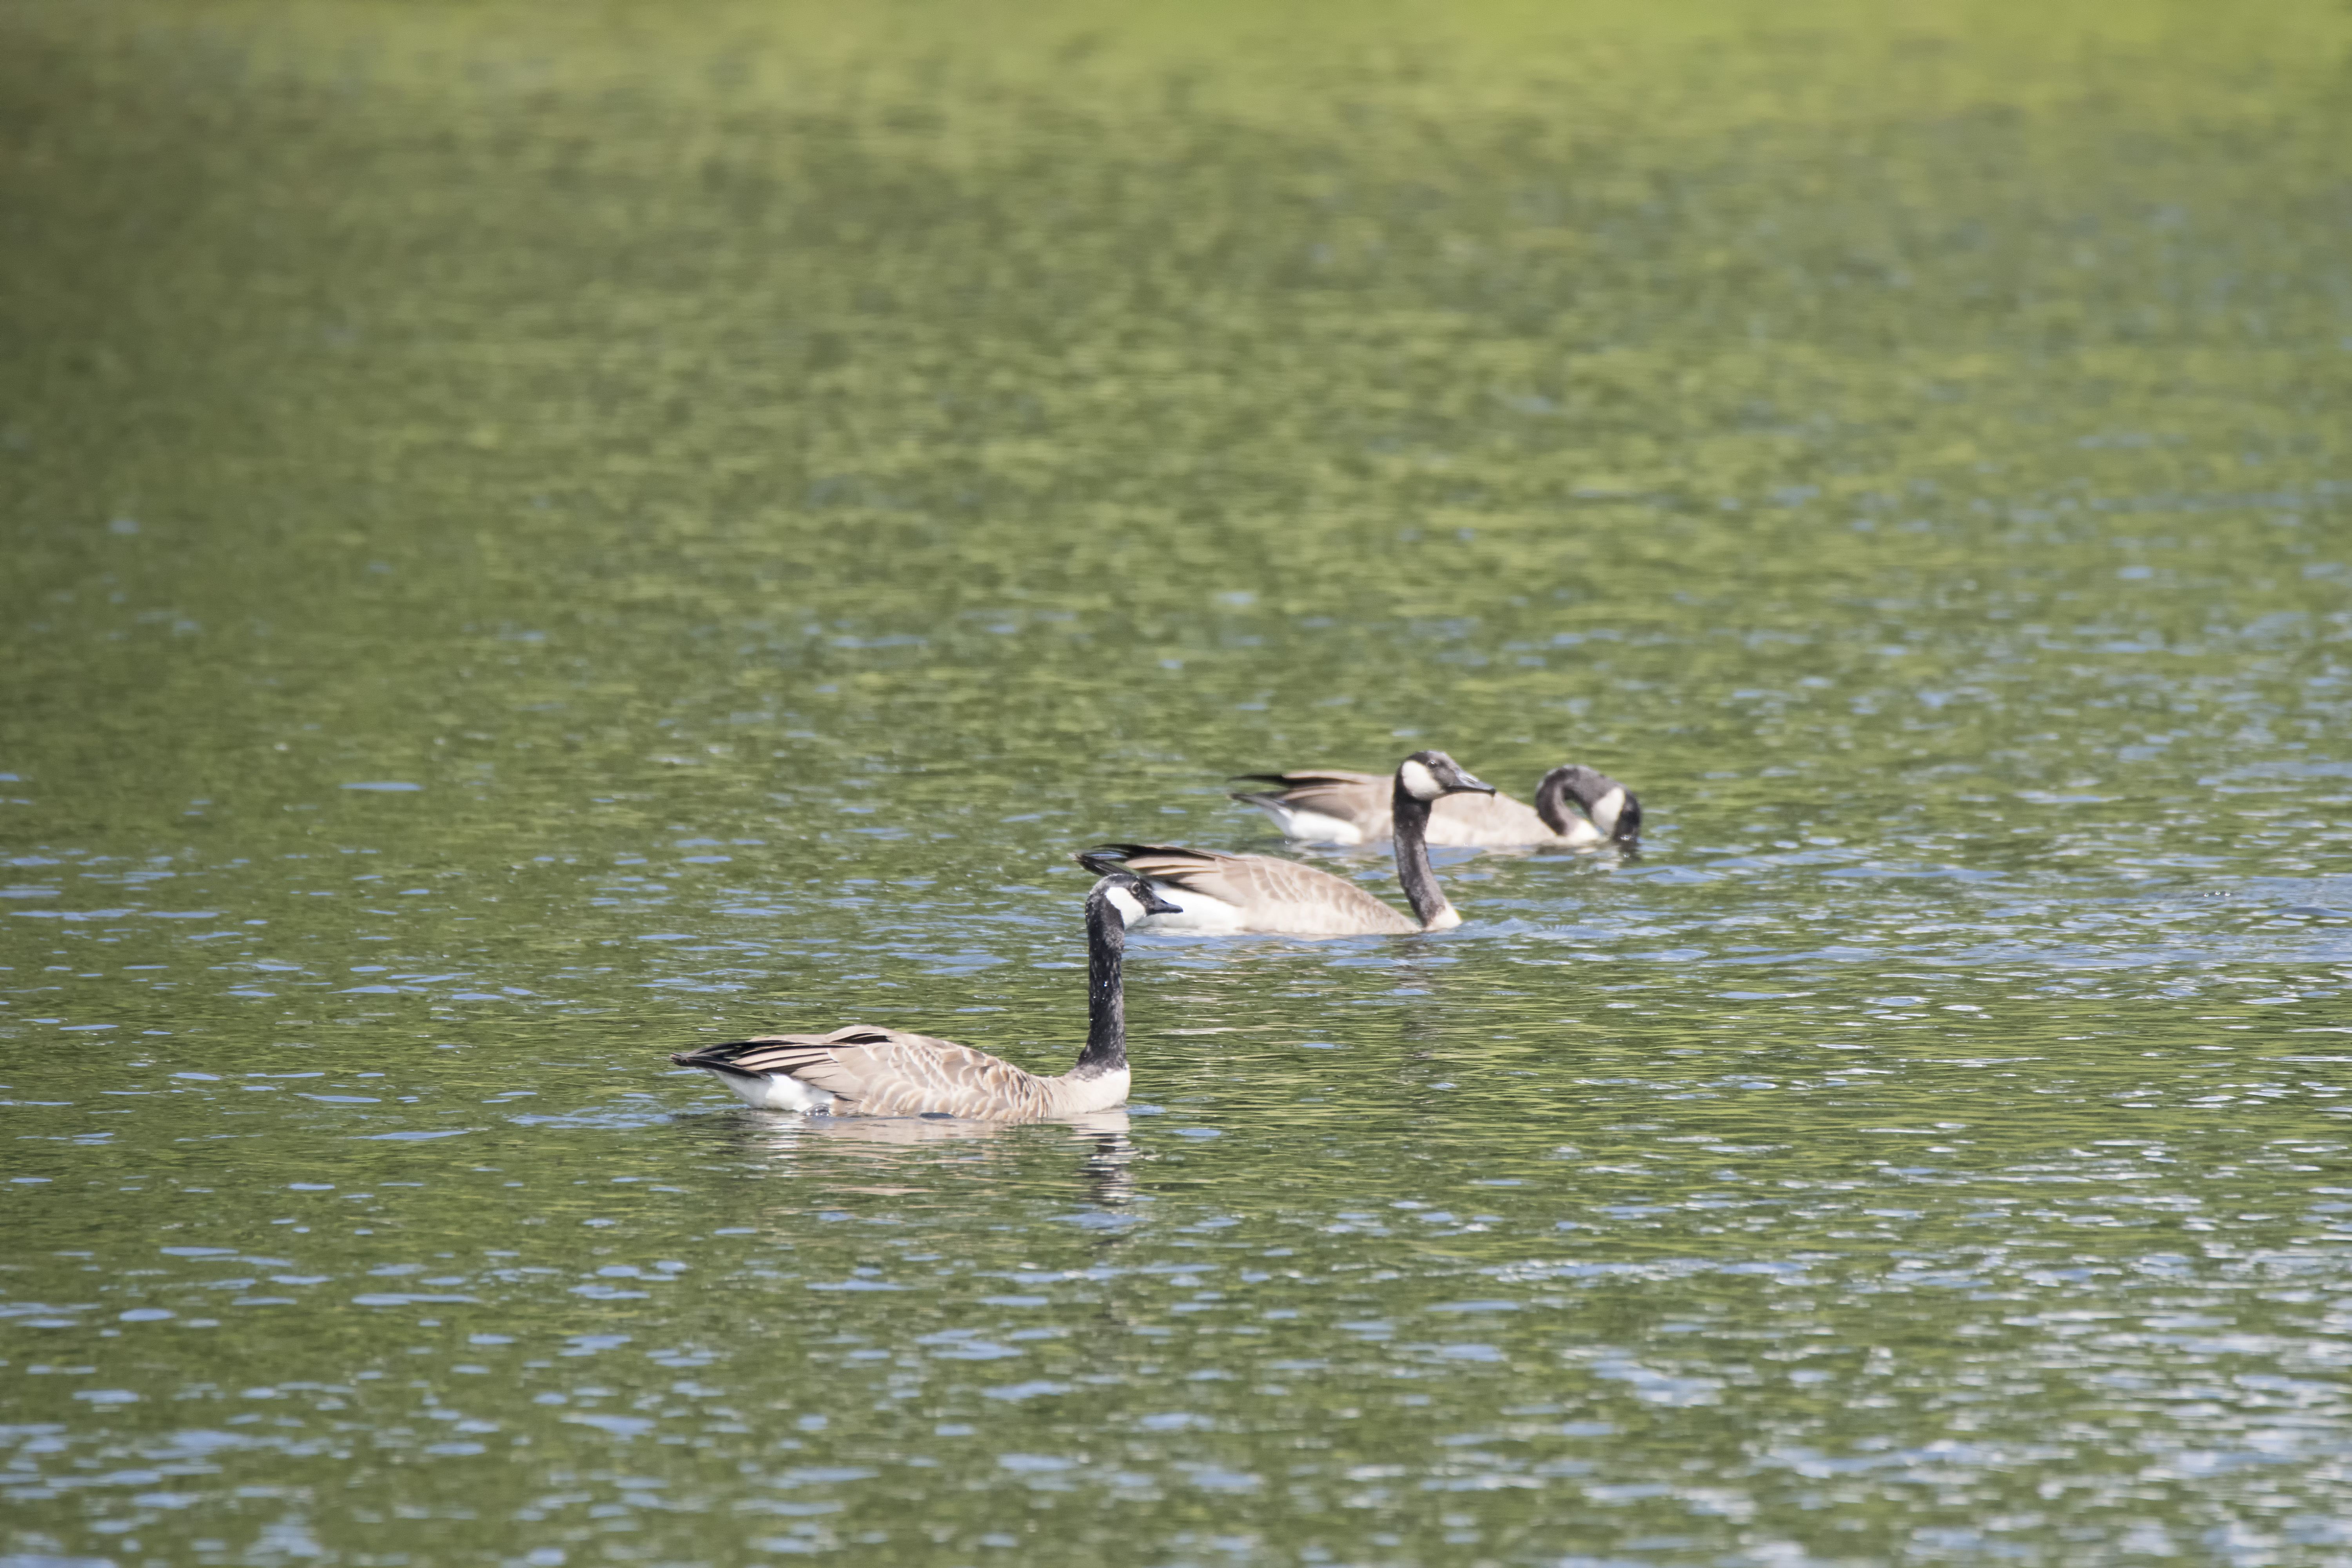
water, nature, bird, lake, pond, wildlife, fauna, duck, canada, goose, wetland, vertebrate, quebec, waterfowl, water bird, du, sherbrooke, oiseau, bernache, ducks geese and swans